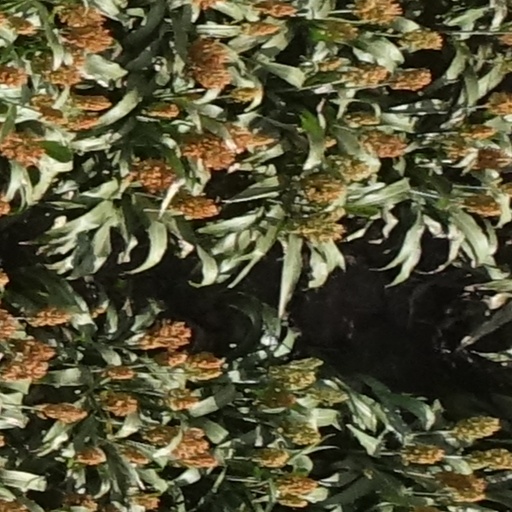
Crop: sorghum